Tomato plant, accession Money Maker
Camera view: horizontal (90 deg, fisheye); turntable rotation: 240 degrees
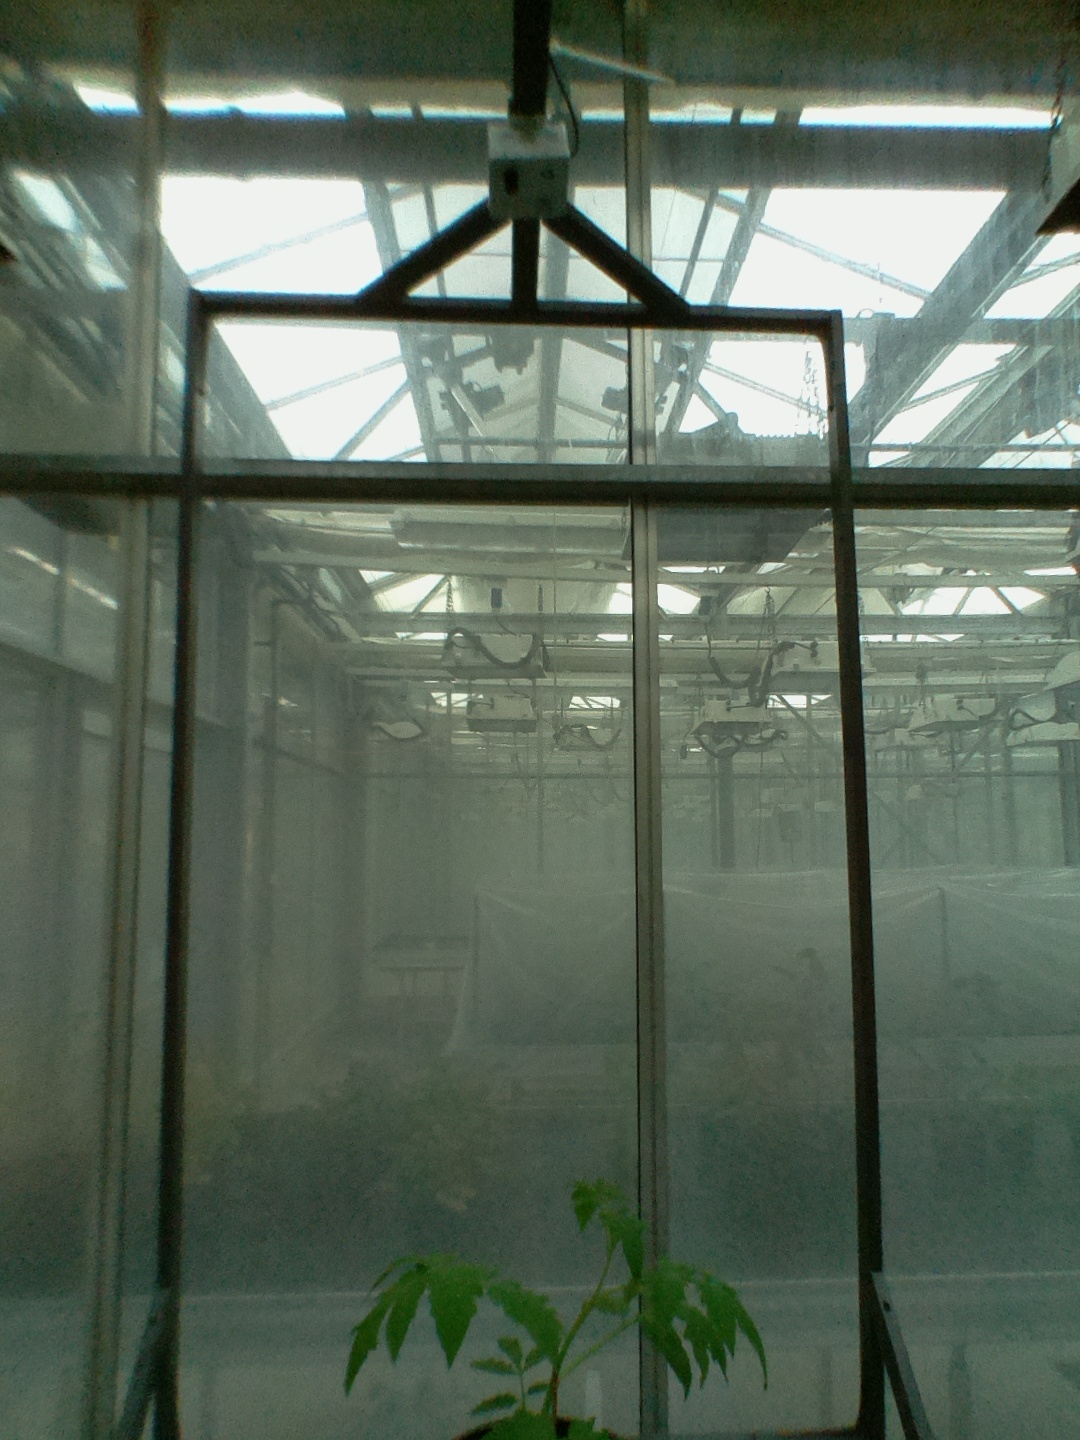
BBCH growth stage 13: 6 of true leaves visible